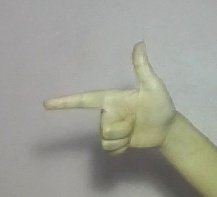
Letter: yaa